Benjamin E. Powell

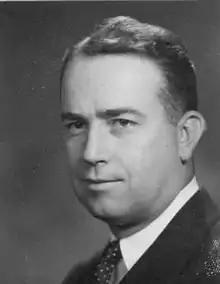
Powell in 1946

Benjamin Edward Powell (August 28, 1905 – March 11, 1981) was an American librarian and president of the American Library Association from 1959 to 1960.